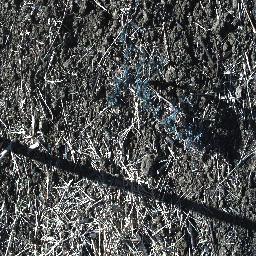
Label: prickly_acacia